Gus Grissom

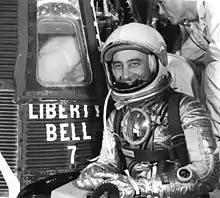
Grissom in front of the "Liberty Bell 7" spacecraft

On July 21, 1961, Grissom was pilot of the second Project Mercury flight, Mercury-Redstone 4. Grissom named his spacecraft "Liberty Bell 7" after the Liberty Bell, and drew a crack on it as a nod to the bell. "Liberty Bell 7" was launched from Cape Canaveral, Florida, a sub-orbital flight that lasted 15 minutes and 37 seconds. After splashdown in the Atlantic Ocean, the "Liberty Bell 7"s emergency explosive bolts unexpectedly fired, blowing off the hatch and causing water to flood into the spacecraft. Grissom quickly exited through the open hatch and into the ocean. While waiting for recovery helicopters from to pick him up, Grissom struggled to keep from drowning after his spacesuit began losing buoyancy due to an open air inlet. Grissom managed to stay afloat until he was pulled from the water by a helicopter and taken to the U.S. Navy ship. In the meantime another recovery helicopter tried to lift and retrieve the "Liberty Bell 7", but the flooding spacecraft became too heavy, forcing the recovery crew to cut it loose, and it ultimately sank.